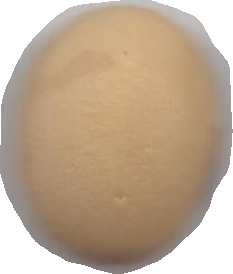
Variety: Anjasmoro